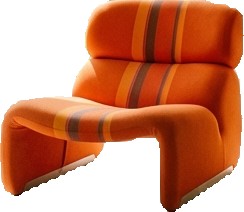
Surface category: chair